2023–24 EFL Cup

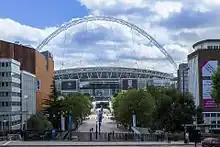
Wembley Stadium hosted the final

The 2023–24 EFL Cup was the 64th season of the EFL Cup (known as the Carabao Cup for sponsorship reasons). The competition was open to all clubs participating in the Premier League and the English Football League.